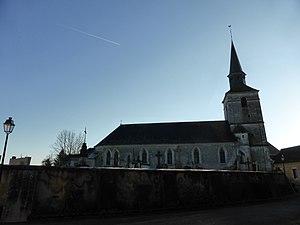
Église Saint-Ouen de Saint-Ouen-de-la-Cour, dans l'Orne.
Saint-Ouen-de-la-Cour est une ancienne commune française, située dans le département de l'Orne en région Normandie, peuplée de 59 habitants, devenue le 1ᵉʳ janvier 2017 une commune déléguée au sein de la commune nouvelle de Belforêt-en-Perche.